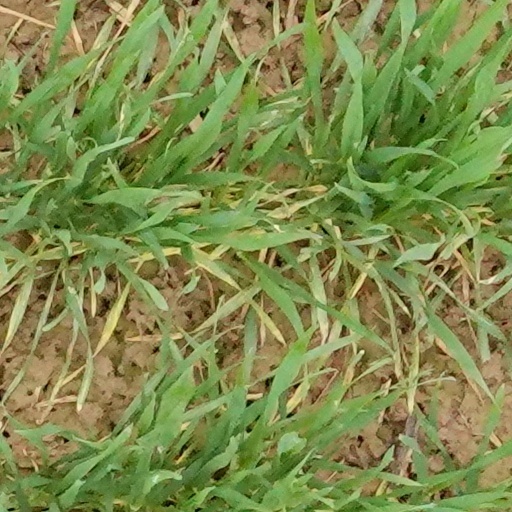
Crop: wheat